Wind River Experimental Forest

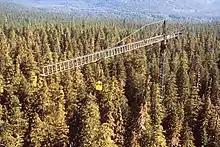
Wind River Canopy Crane

The Wind River Experimental Forest is an ecological and silvicultural research in Stabler, Washington, in the United States. Used as a research site by the U.S. Forest Service beginning in 1908, and functioning as an experimental forest since 1932, it is "known as the cradle of forest research in the Pacific Northwest". The site is probably best known for the Wind River Canopy Crane Research Facility (WRCCRF), a -high freestanding tower crane which supported an 8-person gondola allowing scientists to view the forest canopy from above. The tallest trees in the forest are about .